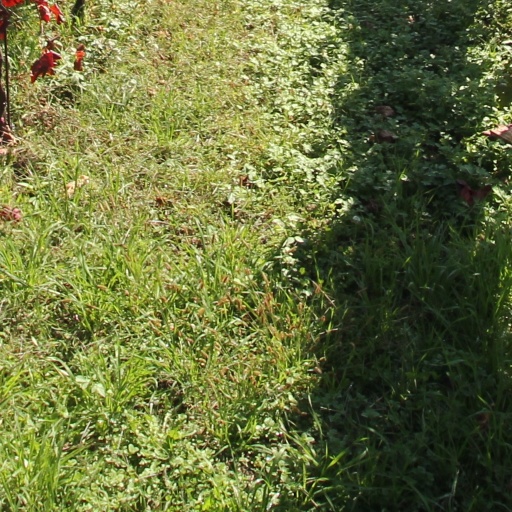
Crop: grape